Armando O. Bonilla

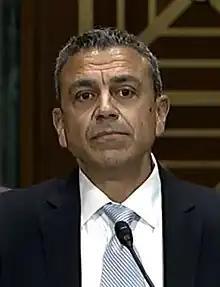

Armando Omar Bonilla (born 1967) is an American attorney who is a judge of the United States Court of Federal Claims. Prior to this, Bonilla served as an associate deputy attorney general in the United States Department of Justice.